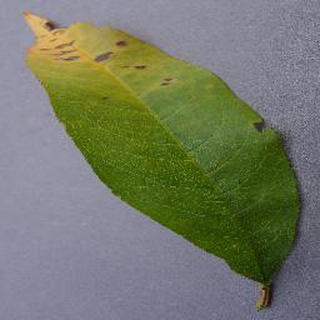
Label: peach_bacterial_spot